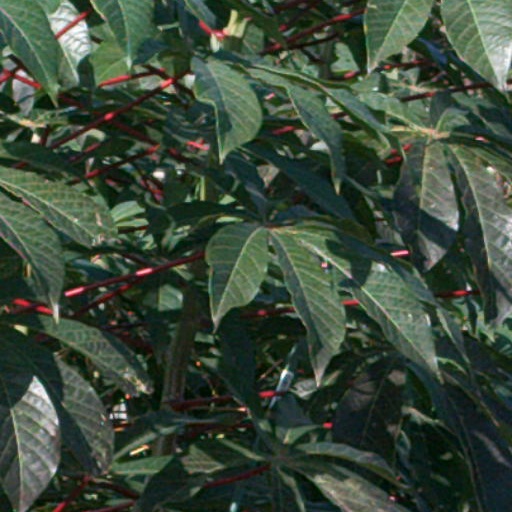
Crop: cassava